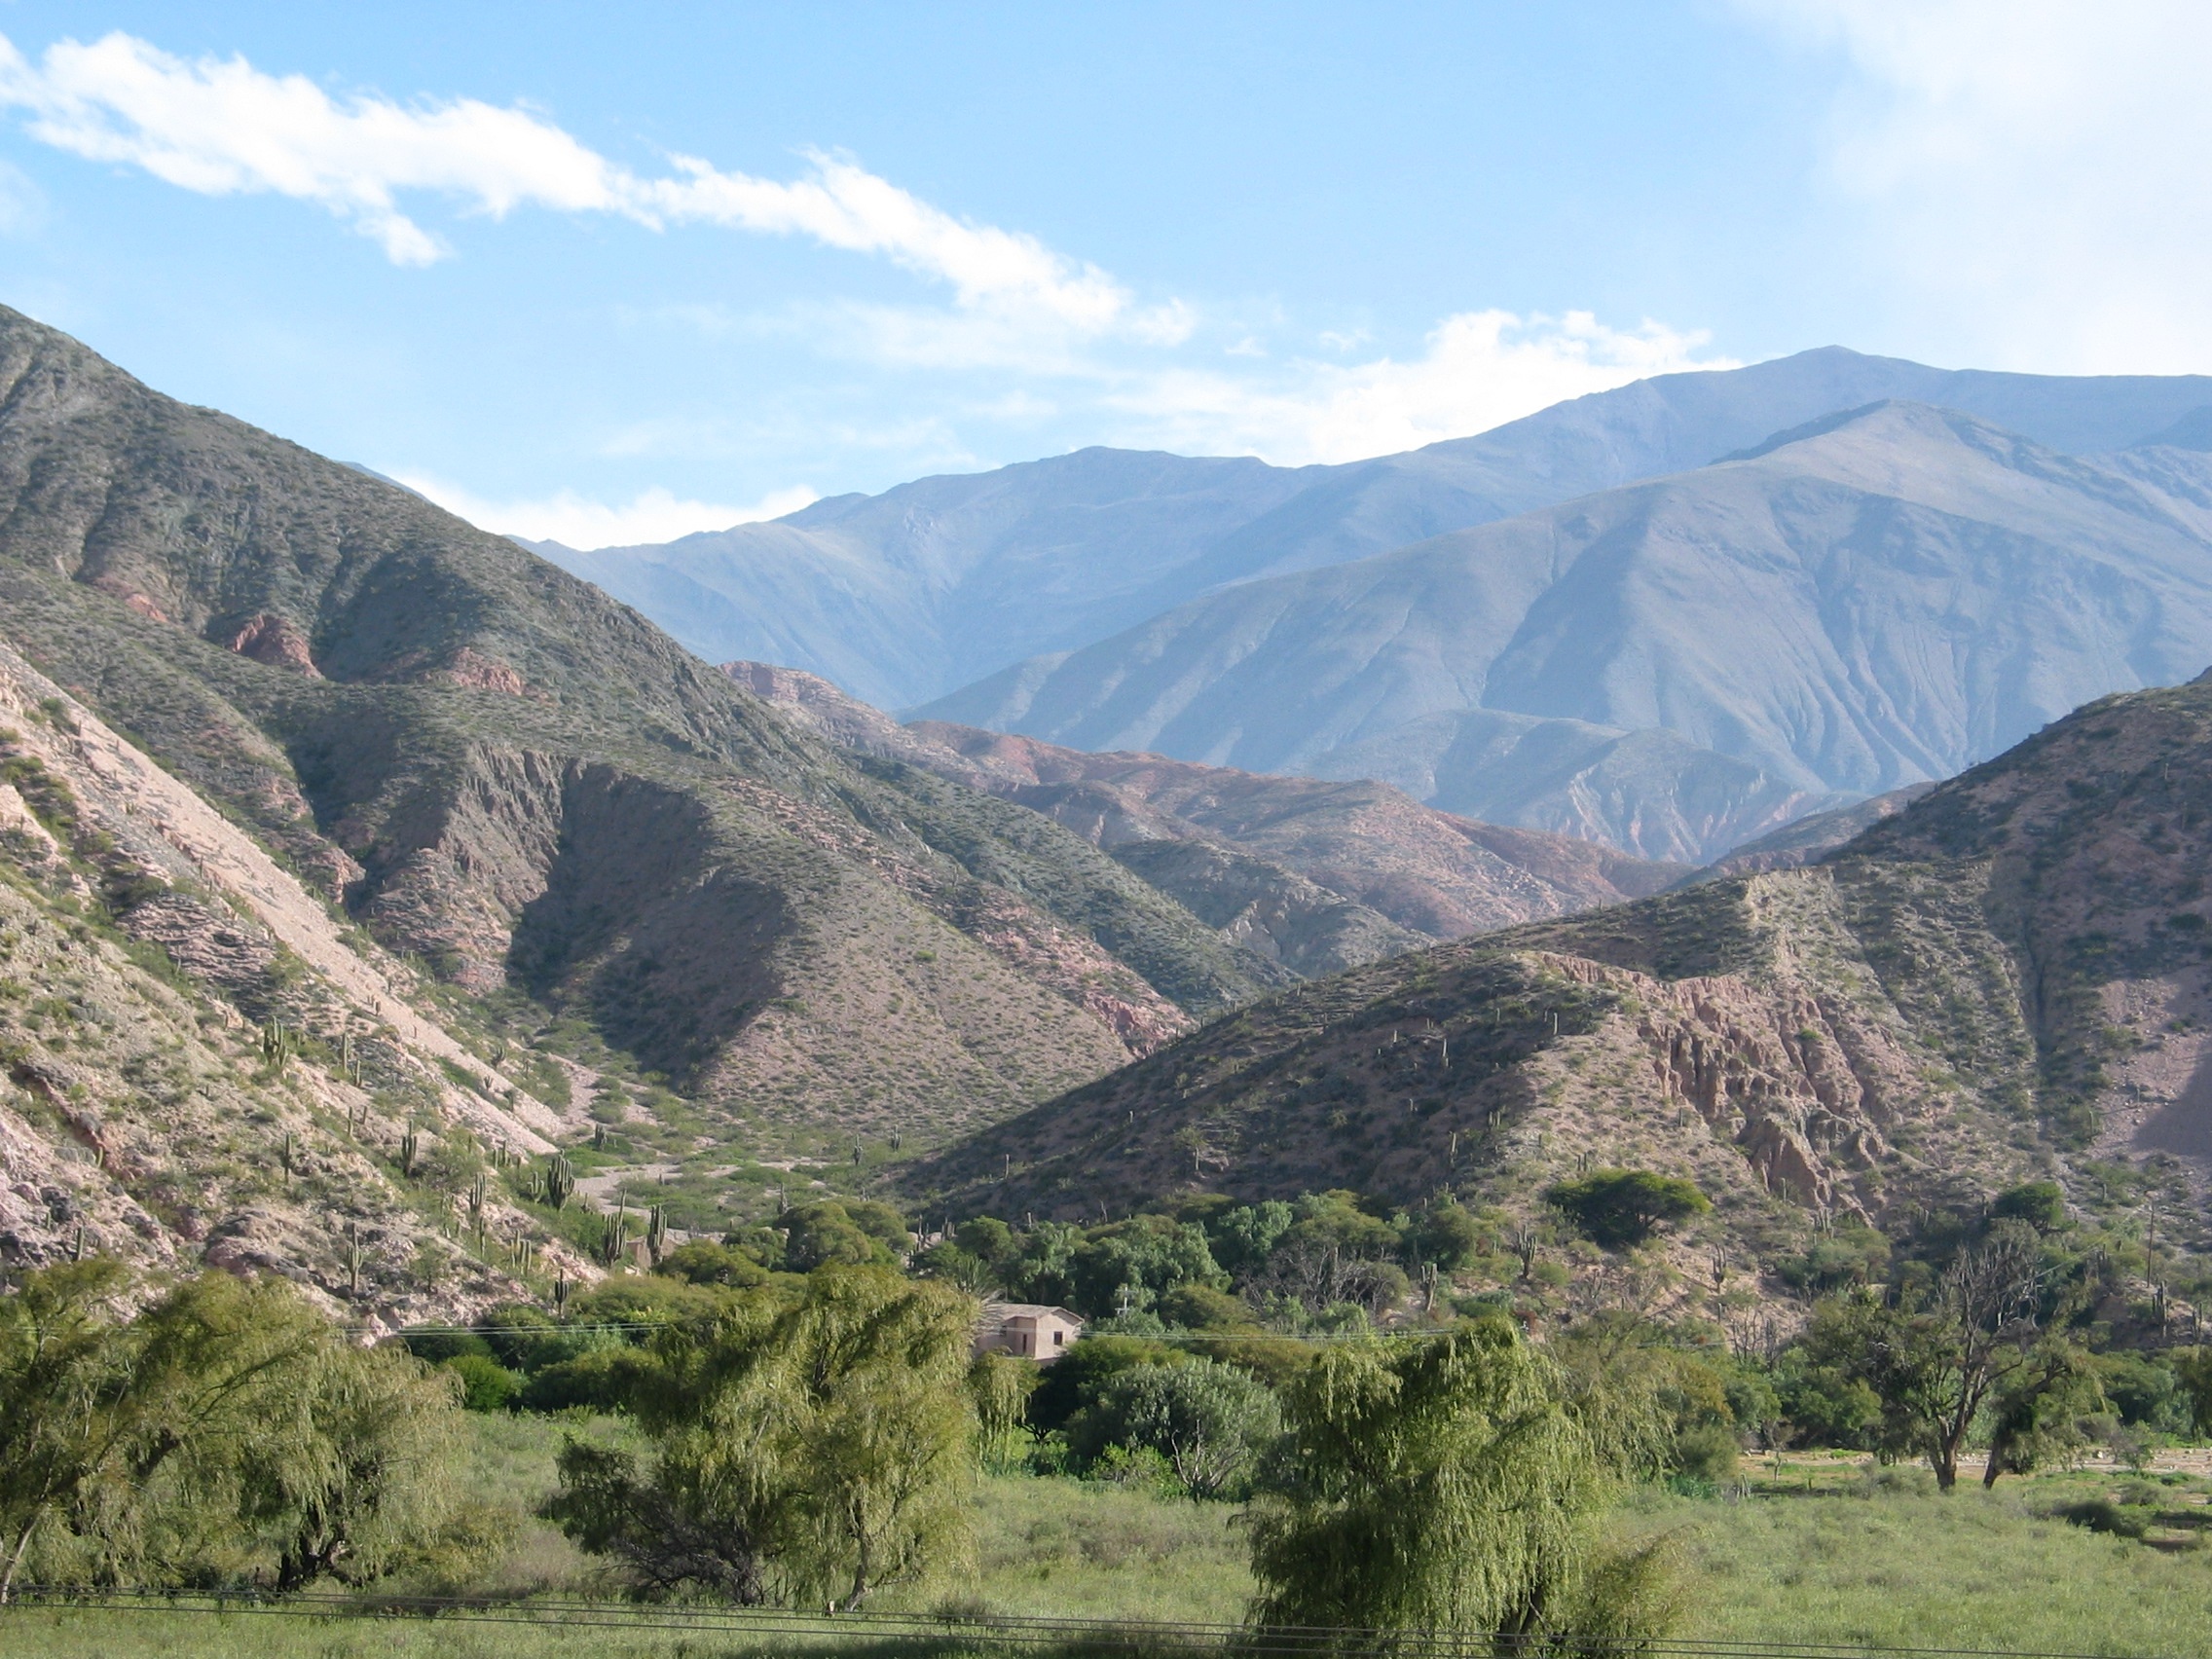
landscape, outdoor, wilderness, mountain, hill, peak, valley, mountain range, travel, park, america, blue, highland, ridge, summit, chile, geology, trekking, mountains, badlands, mount, plateau, argentina, fell, loch, andes, patagonia, ecosystem, wadi, landform, tarn, mountain pass, geographical feature, mountainous landforms